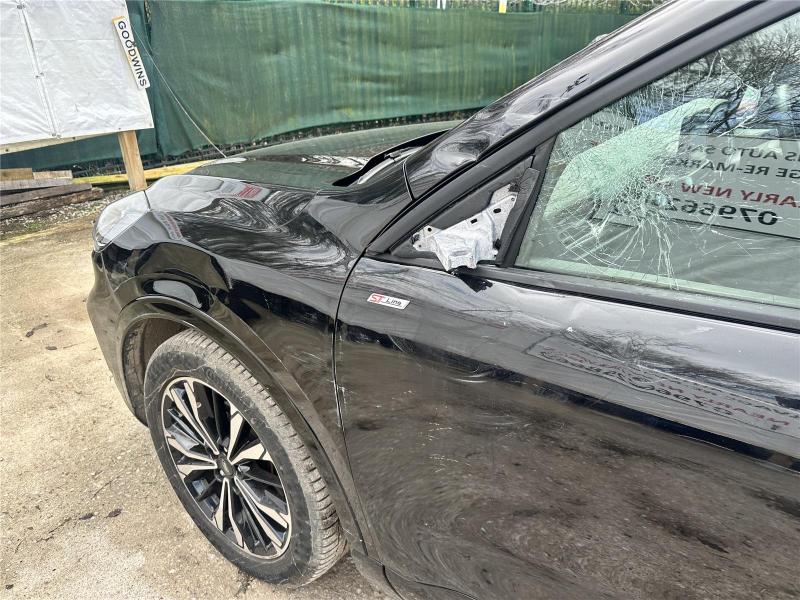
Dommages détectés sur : aile avant gauche, porte avant gauche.
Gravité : majeur